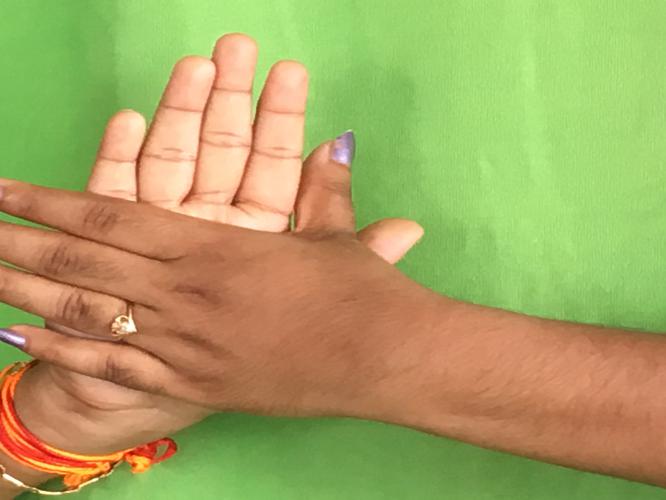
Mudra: Chakra
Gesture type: double_hand